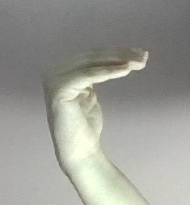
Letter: haa